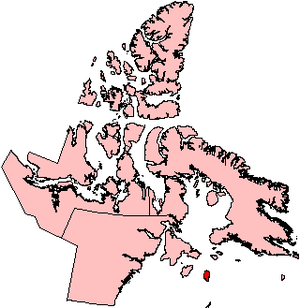
L'île Mansel est une île inhabitée de l'archipel arctique canadien située dans la région de Qikiqtaaluk au Nunavut au Canada dans le baie d'Hudson au large de la péninsule d'Ungava du Québec. Avec sa superficie de 3 180 km², elle est la 159ᵉ plus grande île au monde et la 28ᵉ plus grande au Canada. Elle abrite une réserve de caribous. Elle a été nommée en 1613 par sir Thomas Button en l'honneur du vice-amiral Robert Mansell.